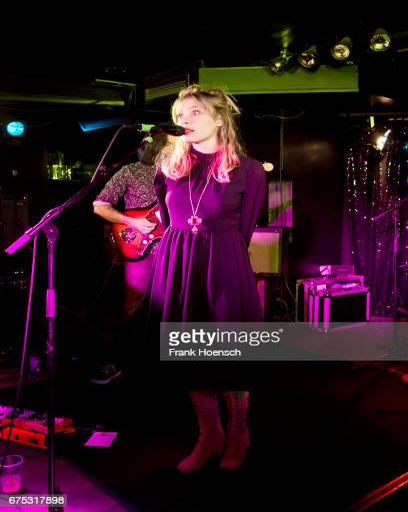
person performs live on stage during a concert